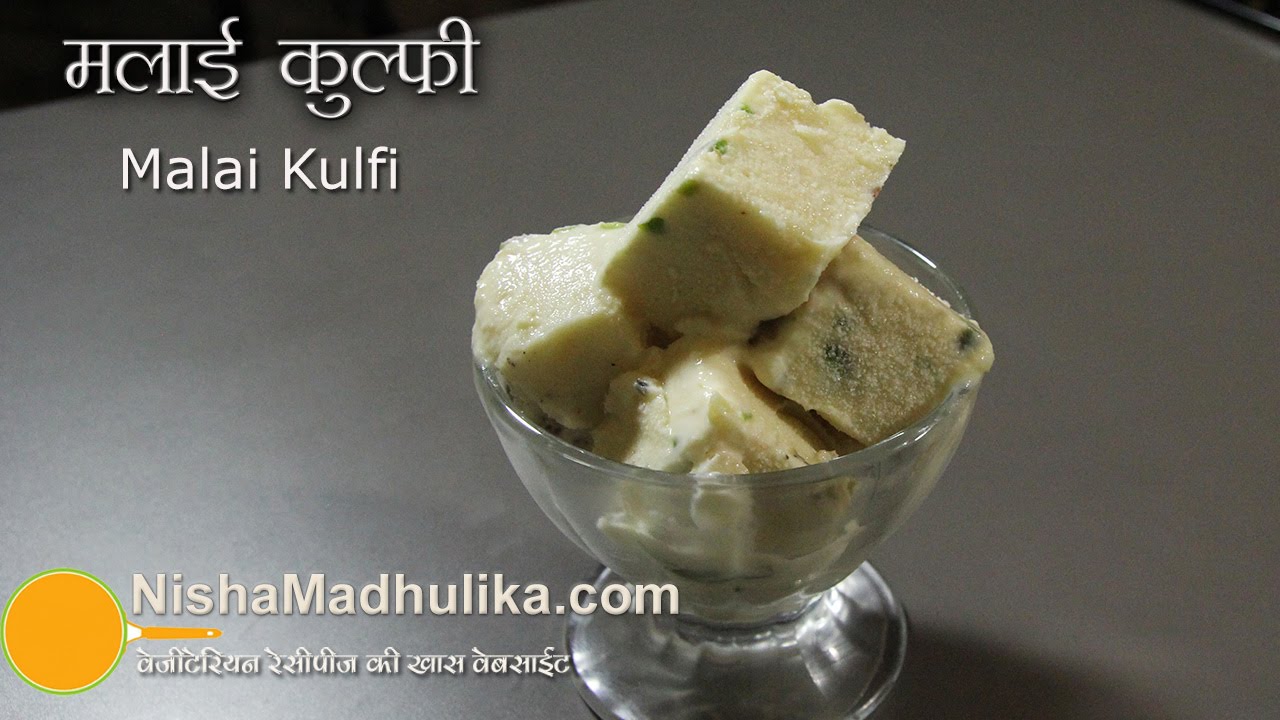
Dish: kulfi